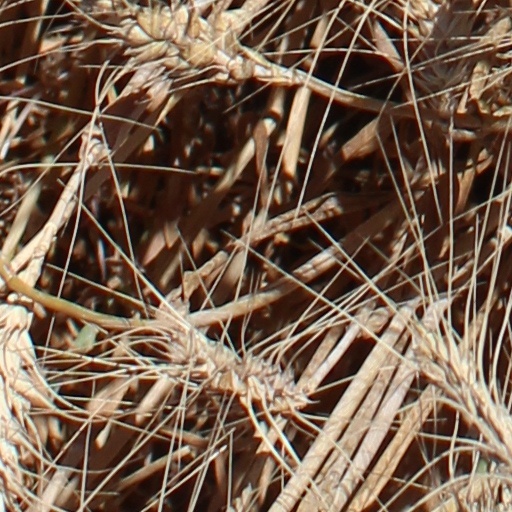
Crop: wheat